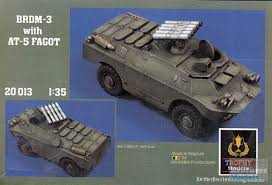
Label: BRDM